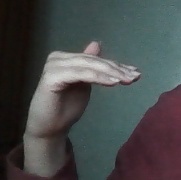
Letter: khaa